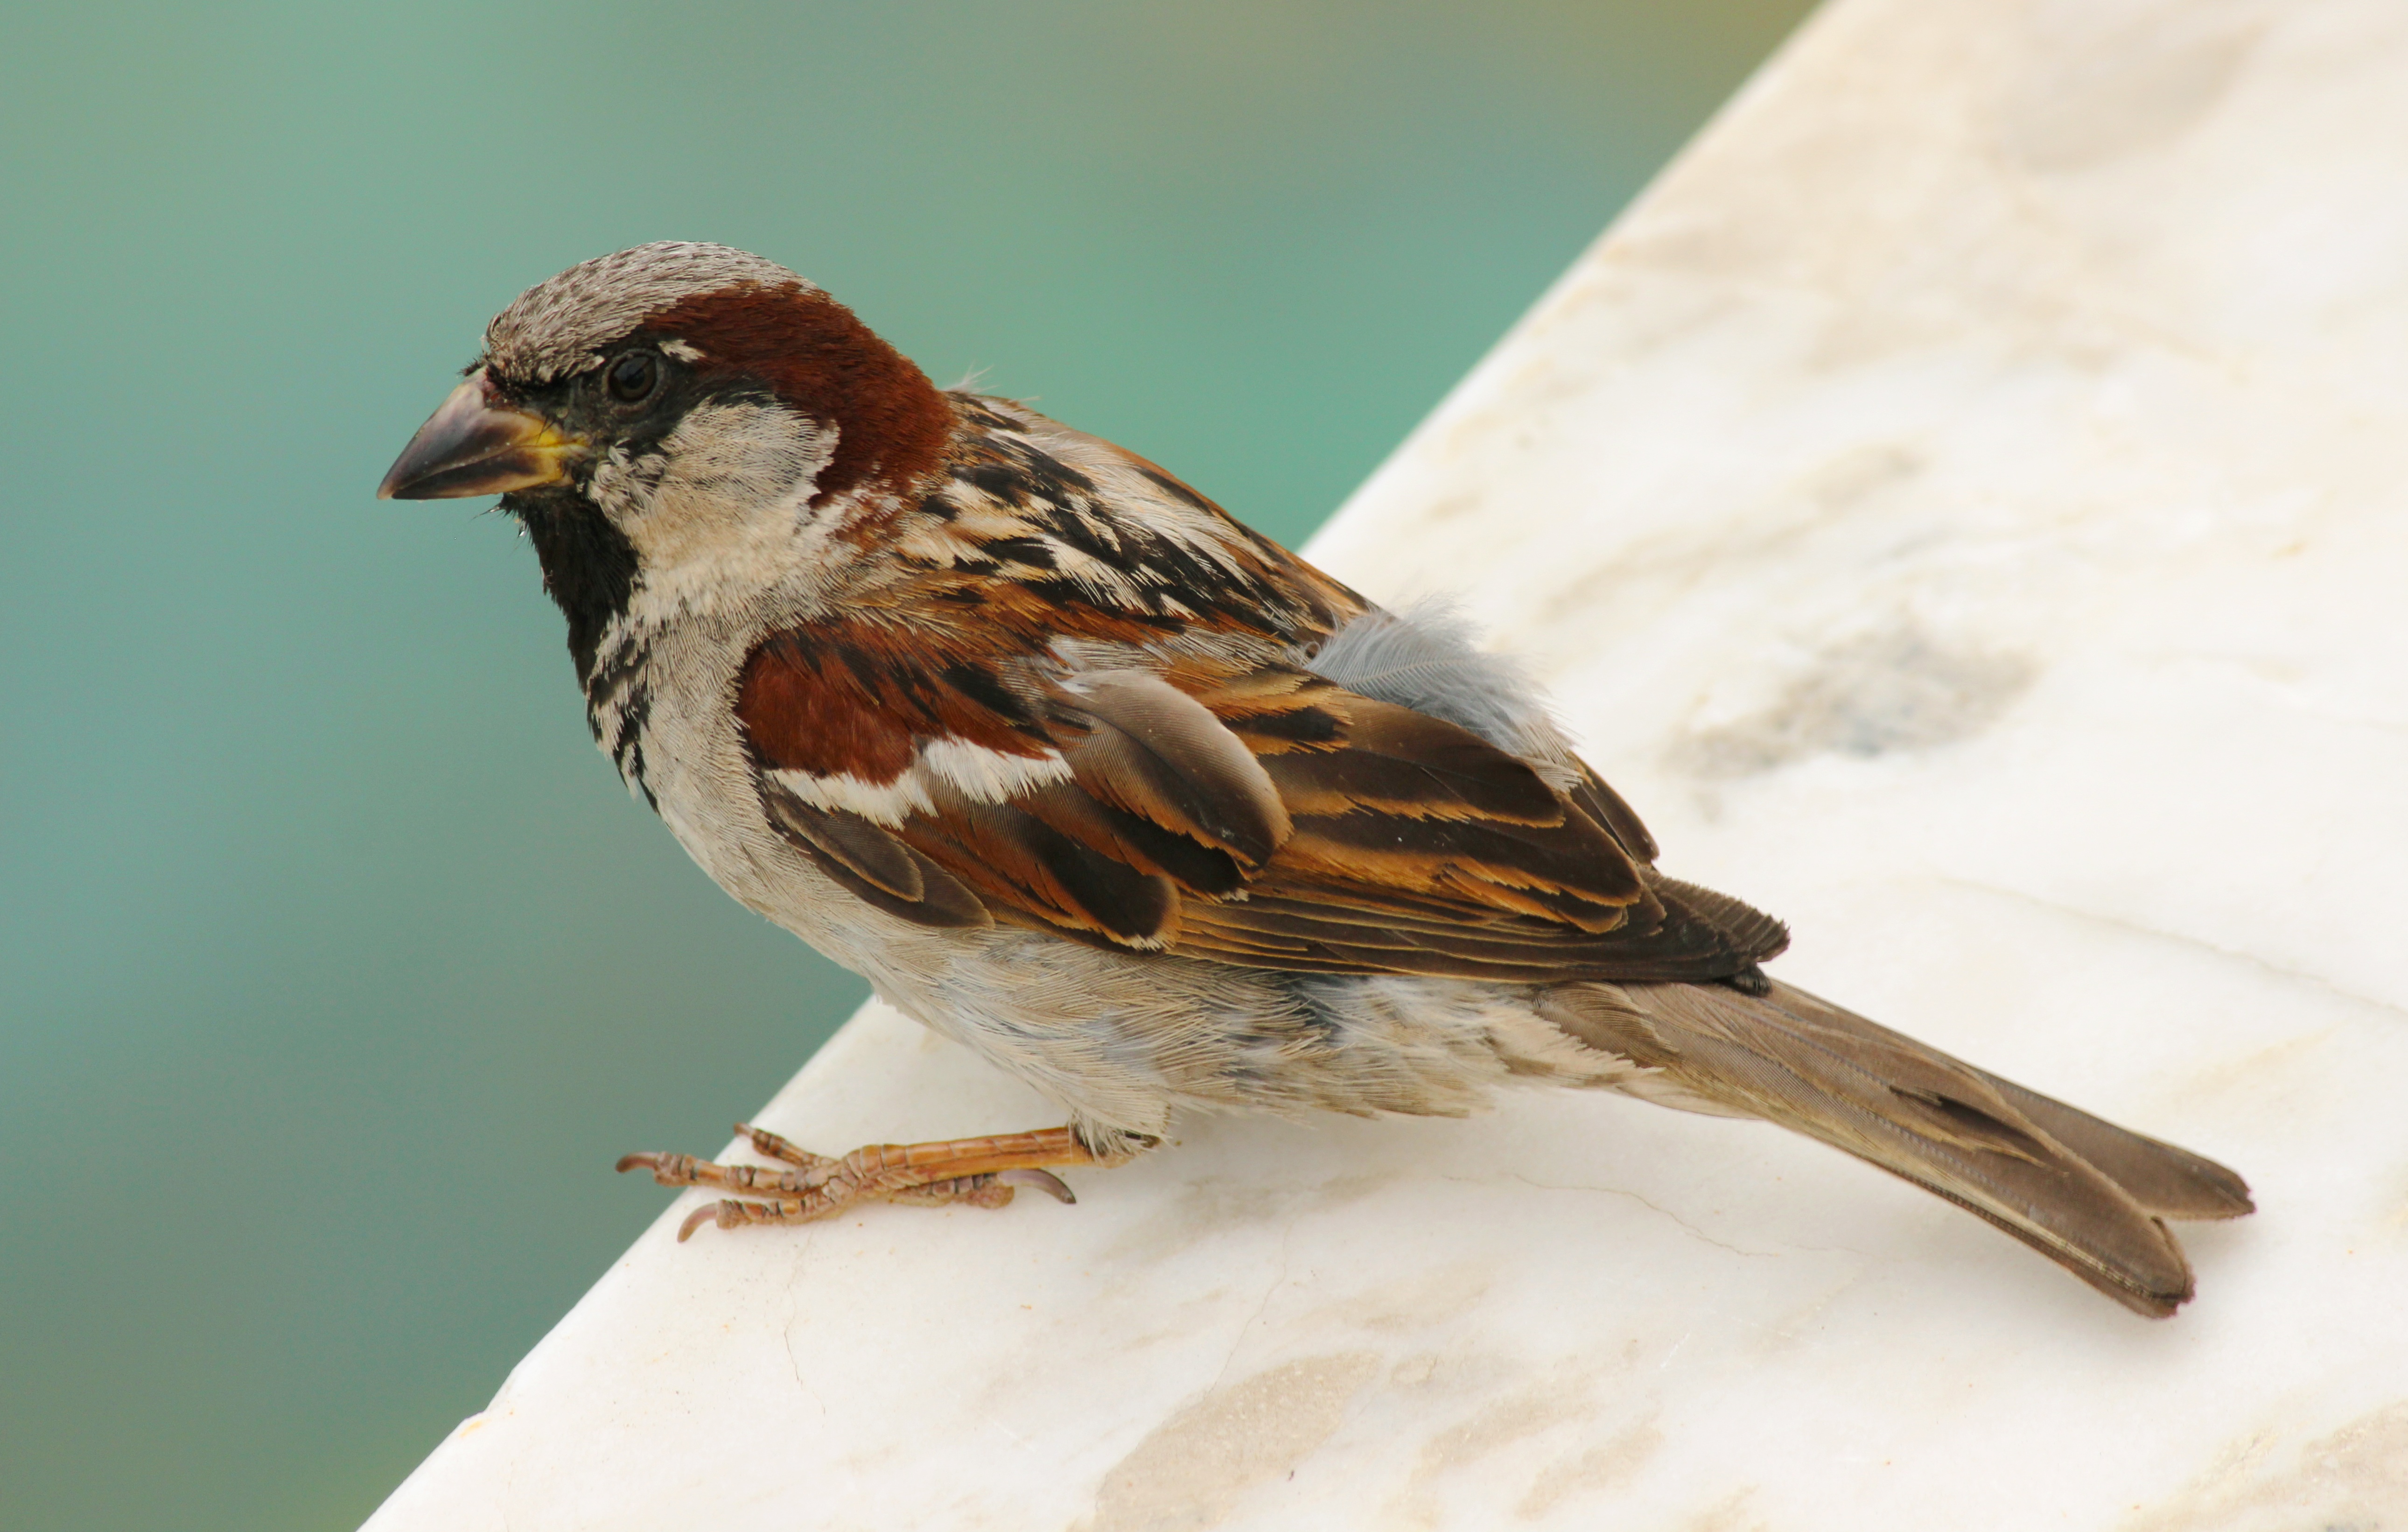
nature, bird, fly, wildlife, beak, ledge, fauna, close up, outdoors, feathers, wings, vertebrate, sparrow, finch, brambling, wren, house sparrow, old world flycatcher, perching bird, emberizidae, ortolan bunting